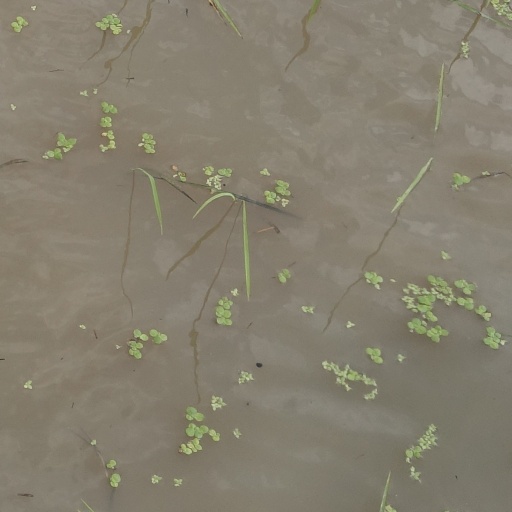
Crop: rice